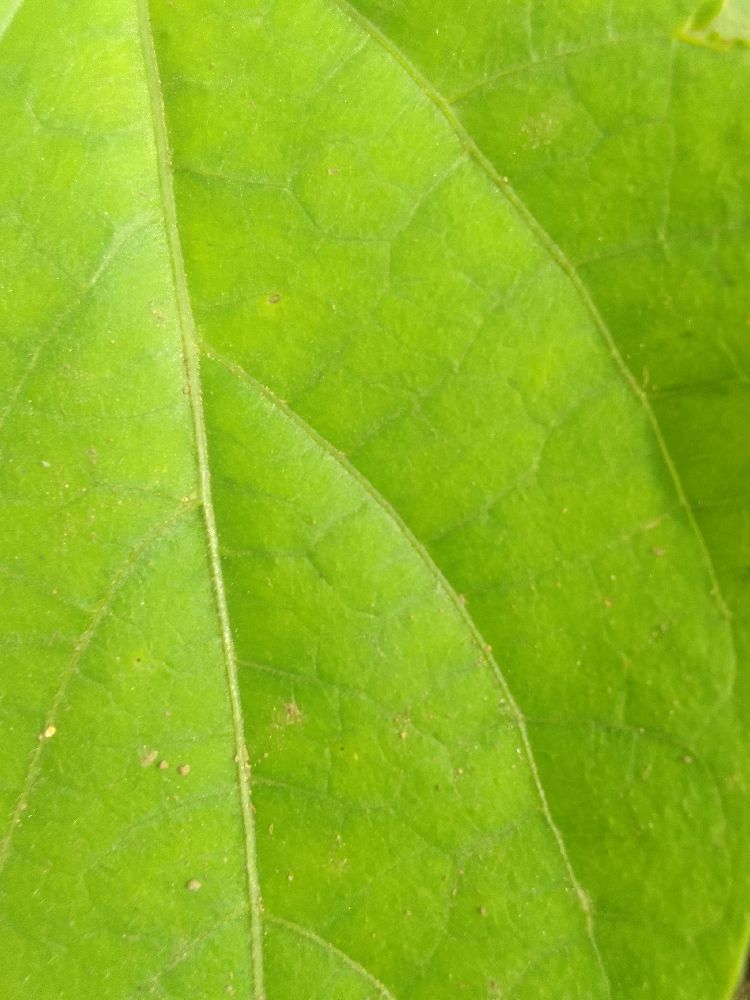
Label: healthy